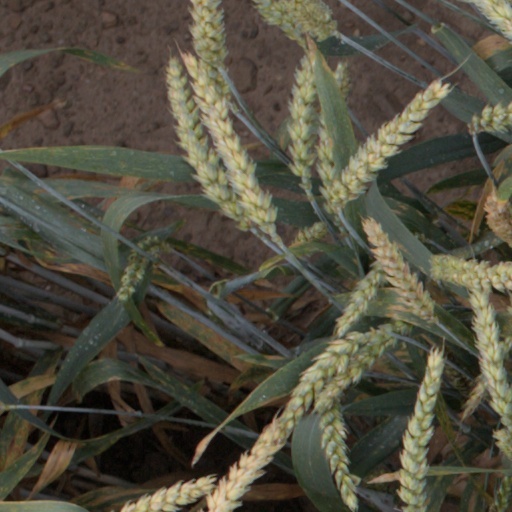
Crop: wheat